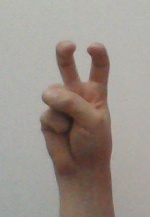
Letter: toot